John Witherspoon

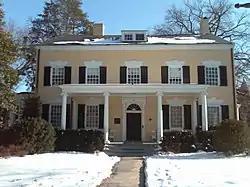
The President's House in Princeton, New Jersey. Completed in 1756, Witherspoon lived here from 1768 to 1779; it is a U.S. National Historic Landmark.

John Witherspoon was born in Yester, Scotland, documented in the Old Parish Register as the eldest child of the Reverend James Alexander Witherspoon and Anne Walker, a descendant of John Welsh of Ayr and John Knox. This latter claim of Knox descent though ancient in origin is long disputed and without primary documentation. He attended the Haddington Grammar School and obtained a Master of Arts from the University of Edinburgh in 1739. He remained at the university to study divinity. In 1764, he was awarded an honorary doctoral degree in divinity by the University of St Andrews.